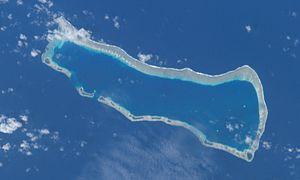
Ailinginae est un atoll inhabité composé de 25 îles dans l'océan Pacifique, à l'extrémité nord de la chaîne Ralik des Îles Marshall. Sa superficie totale n'est que de 2,8 km², mais elle renferme une lagune de 105,96 km². Situé à environ 13 km à l'ouest de l'atoll de Rongelap, son altitude moyenne est de 3 mètres au-dessus du niveau de la mer. Les deux entrées du lagon sont la passe Mogiri et la passe d'Eniibukku. Elles ont respectivement 1,5 km et 0,5 km de large.
Cet article recense les sites inscrits au patrimoine mondial aux îles Marshall.